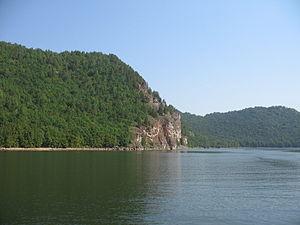
Le Nougouch, en russe: Нугуш, est une rivière de Bachkirie en Russie, affluent droit de la Belaïa. Cette rivière appartient donc au bassin de la Volga. Elle prend sa source dans l'Ouraltaou et le territoire de la réserve naturelle de Choulgan-Tach. Le Nougouch descend vers la Belaïa selon un cours de 235 kilomètres. Il est gelé de début novembre à début avril. Son débit est le plus rapide des grandes rivières de Bachkirie. La rivière est prisée des randonneurs et des adeptes du rafting. Sa chute d'eau la plus importante est la Kouperlia, lorsqu'elle traverse le parc national de Bachkirie.